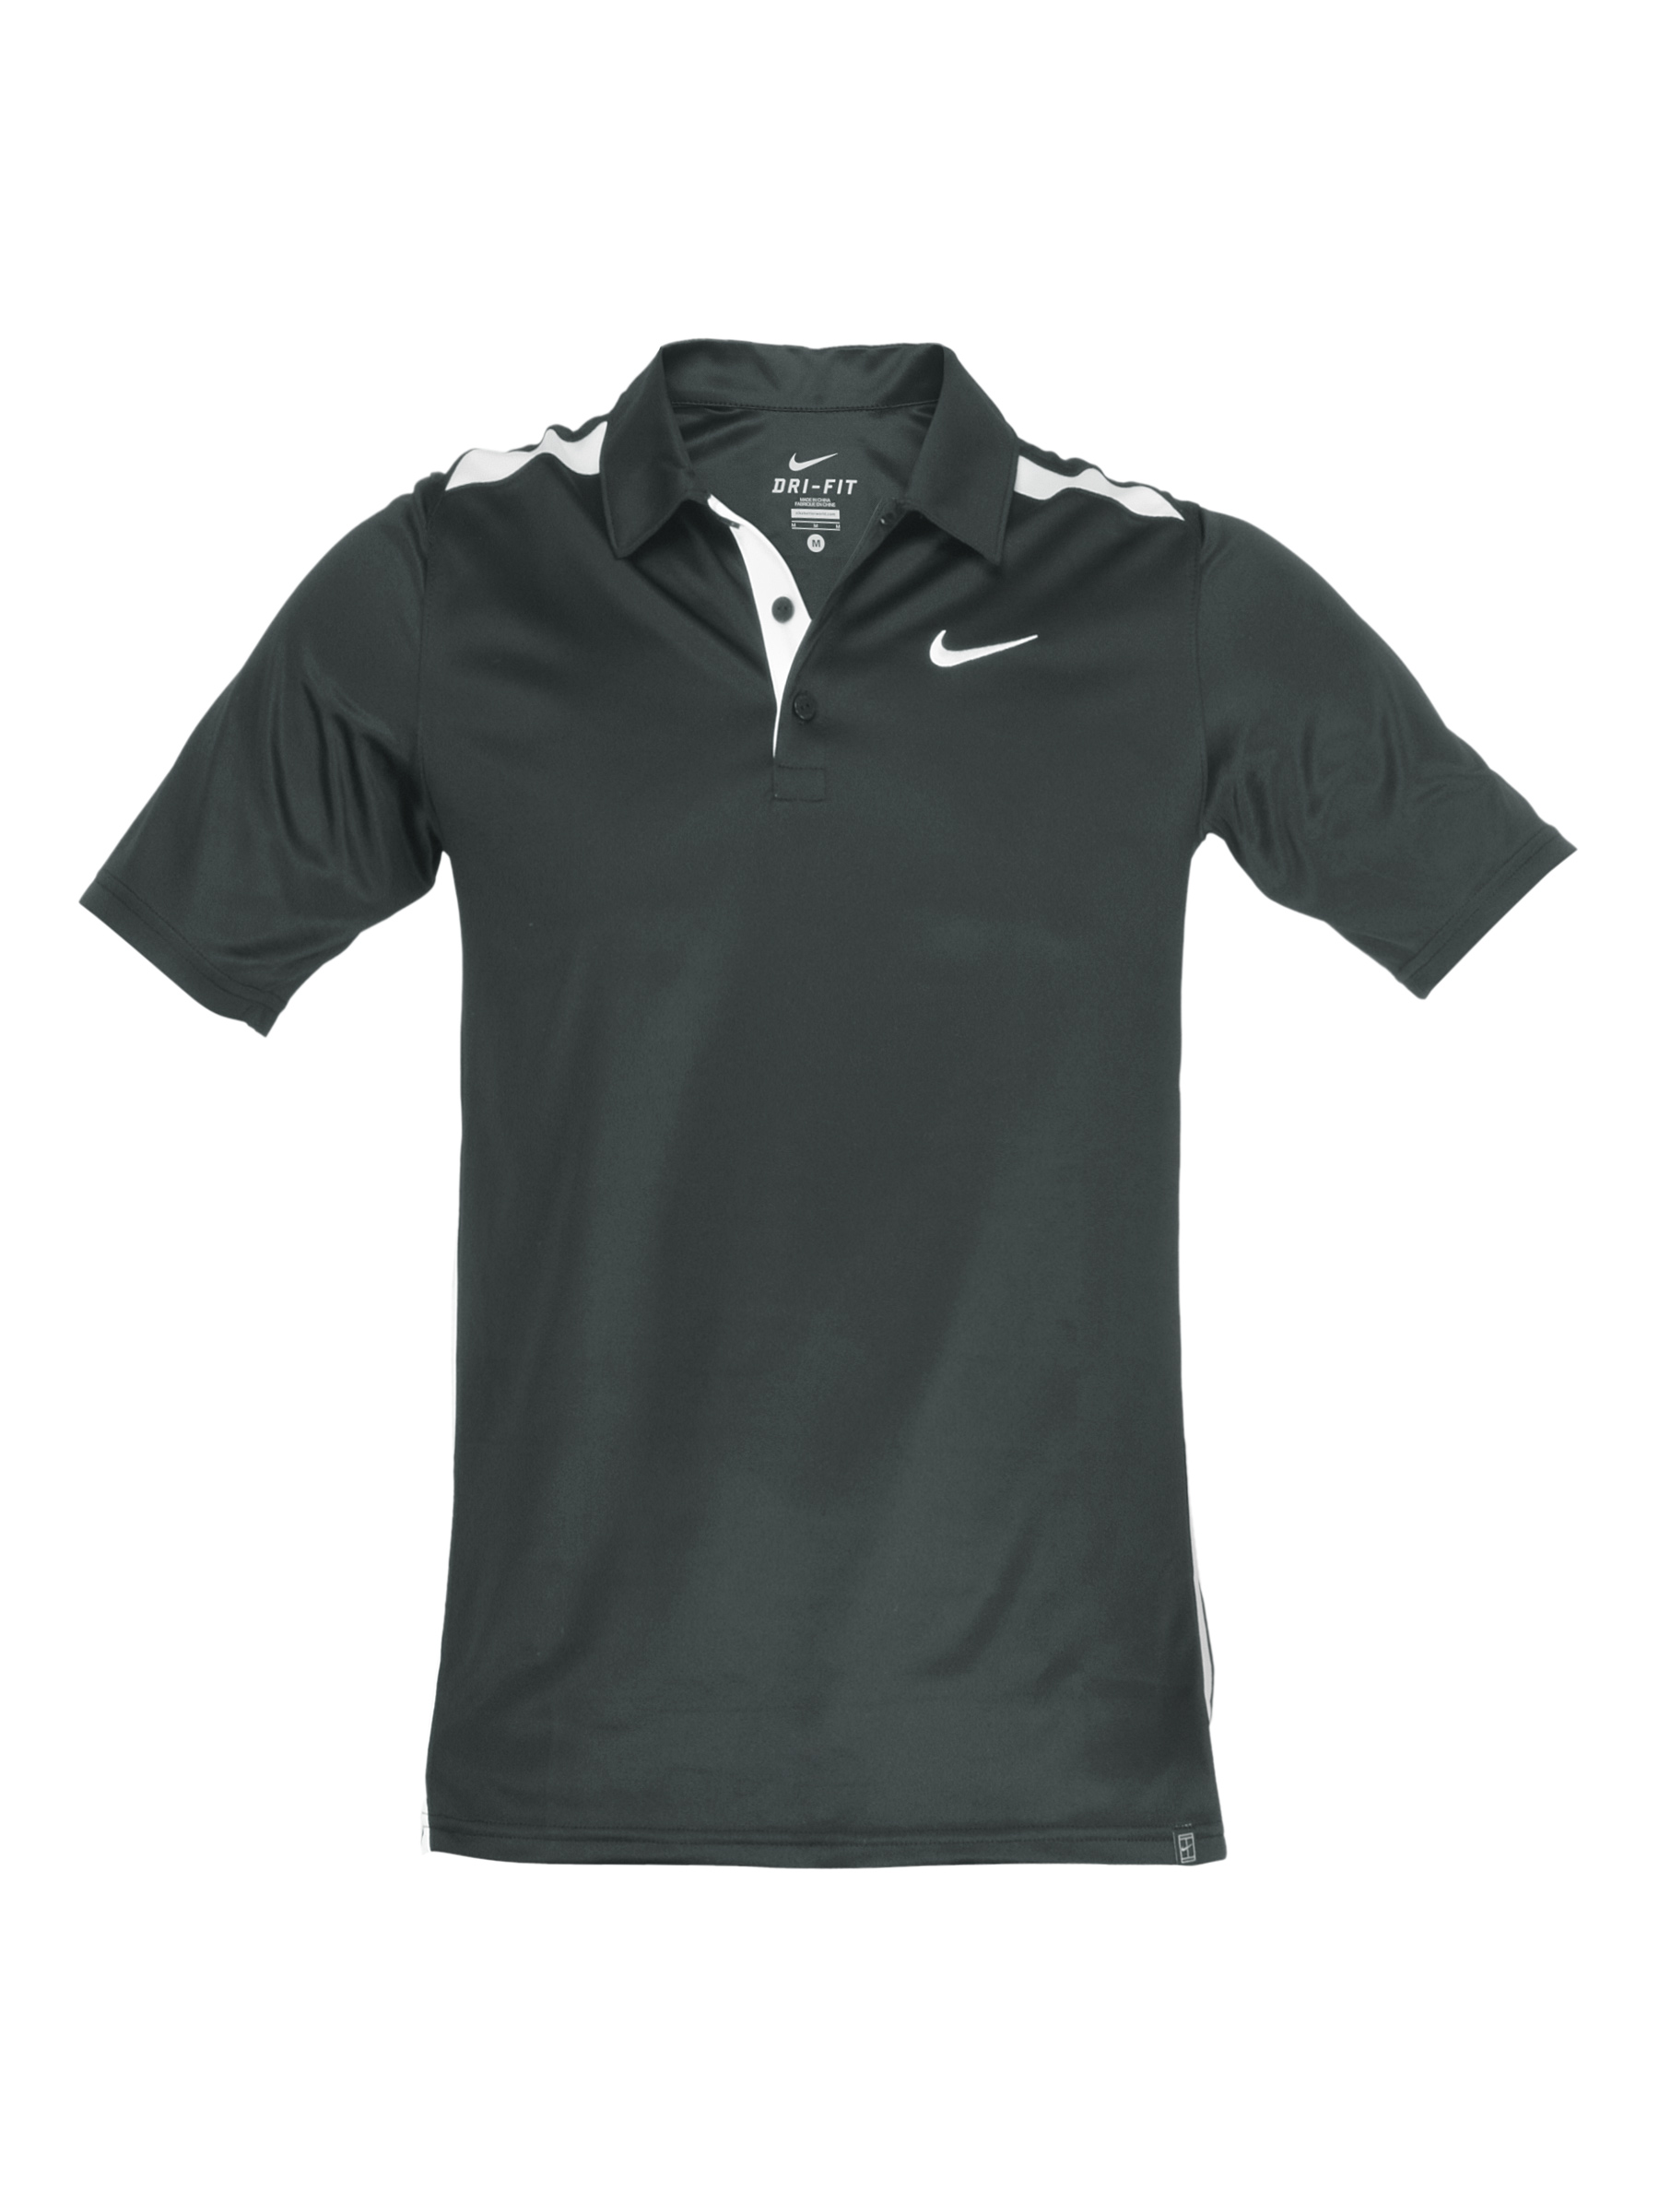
Nike Men Black T-shirt
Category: Apparel / Topwear / Tshirts
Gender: Men
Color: Black
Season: Summer 2012
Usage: Sports